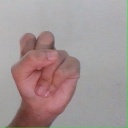
अक्षर: स